Mangyan

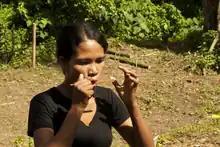
A Mangyan woman playing a mouth harp

The Mangyans were once the only inhabitants of Mindoro. Being coastal dwellers at first, they have moved inland and into the mountains to avoid the influx and influence of foreign settlers such as the Tagalogs, the Spanish and their conquests and religious conversion, and raids by the Moro. Today, the Mangyans live in relative seclusion along rivers in the highlands but periodically descend lowland to trade. Their sustenance are farming, fruit gathering, and hunting. A certain group of Mangyans living in Southern Mindoro call themselves Hanunó'o, meaning "true", "pure" or "genuine", a term that they use to stress the fact that they are strict in the sense of ancestral preservation of tradition and practices.